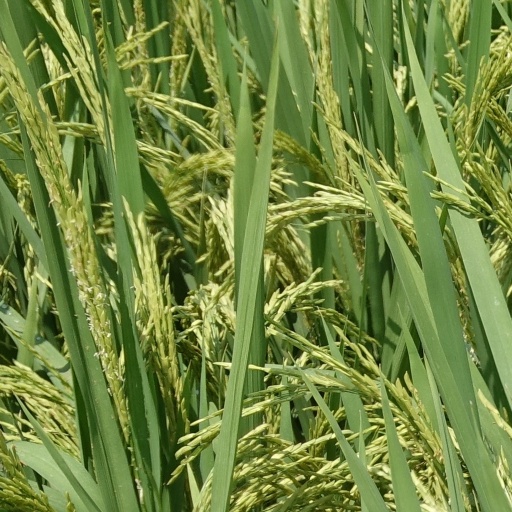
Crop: rice